Roanhead

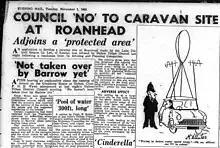
Evening Mail report on an unsuccessful planning application for a caravan park at Roanhead, dated November 1966

In 1966 the Housing and Planning Committee of Dalton Urban Council refused a planning application from Lake District Estates on grounds that the land at Roanhead borders a protected area. "The setting up of a large caravan site on this land, close to the shore would vastly increase the public usage of the shore, and have an adverse effect upon the coastal dunes which are shown on the approved and review county development plan as being within a site of special scientific interest.